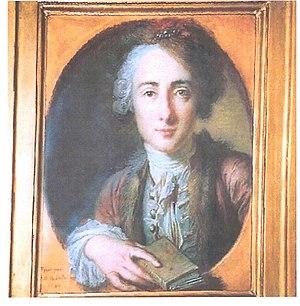
Huile sur toile
Marc Antoine Louis Claret de La Tourrette est un botaniste français, né le 11 août 1729 à Lyon et mort en 1793.